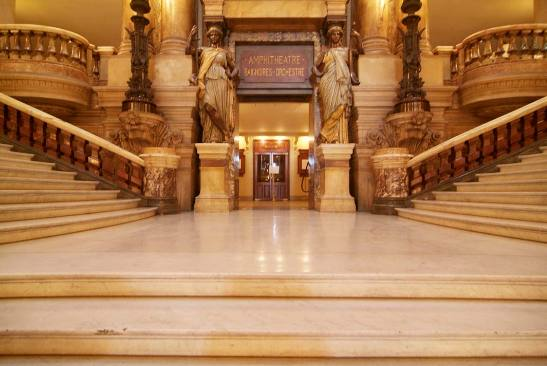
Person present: No